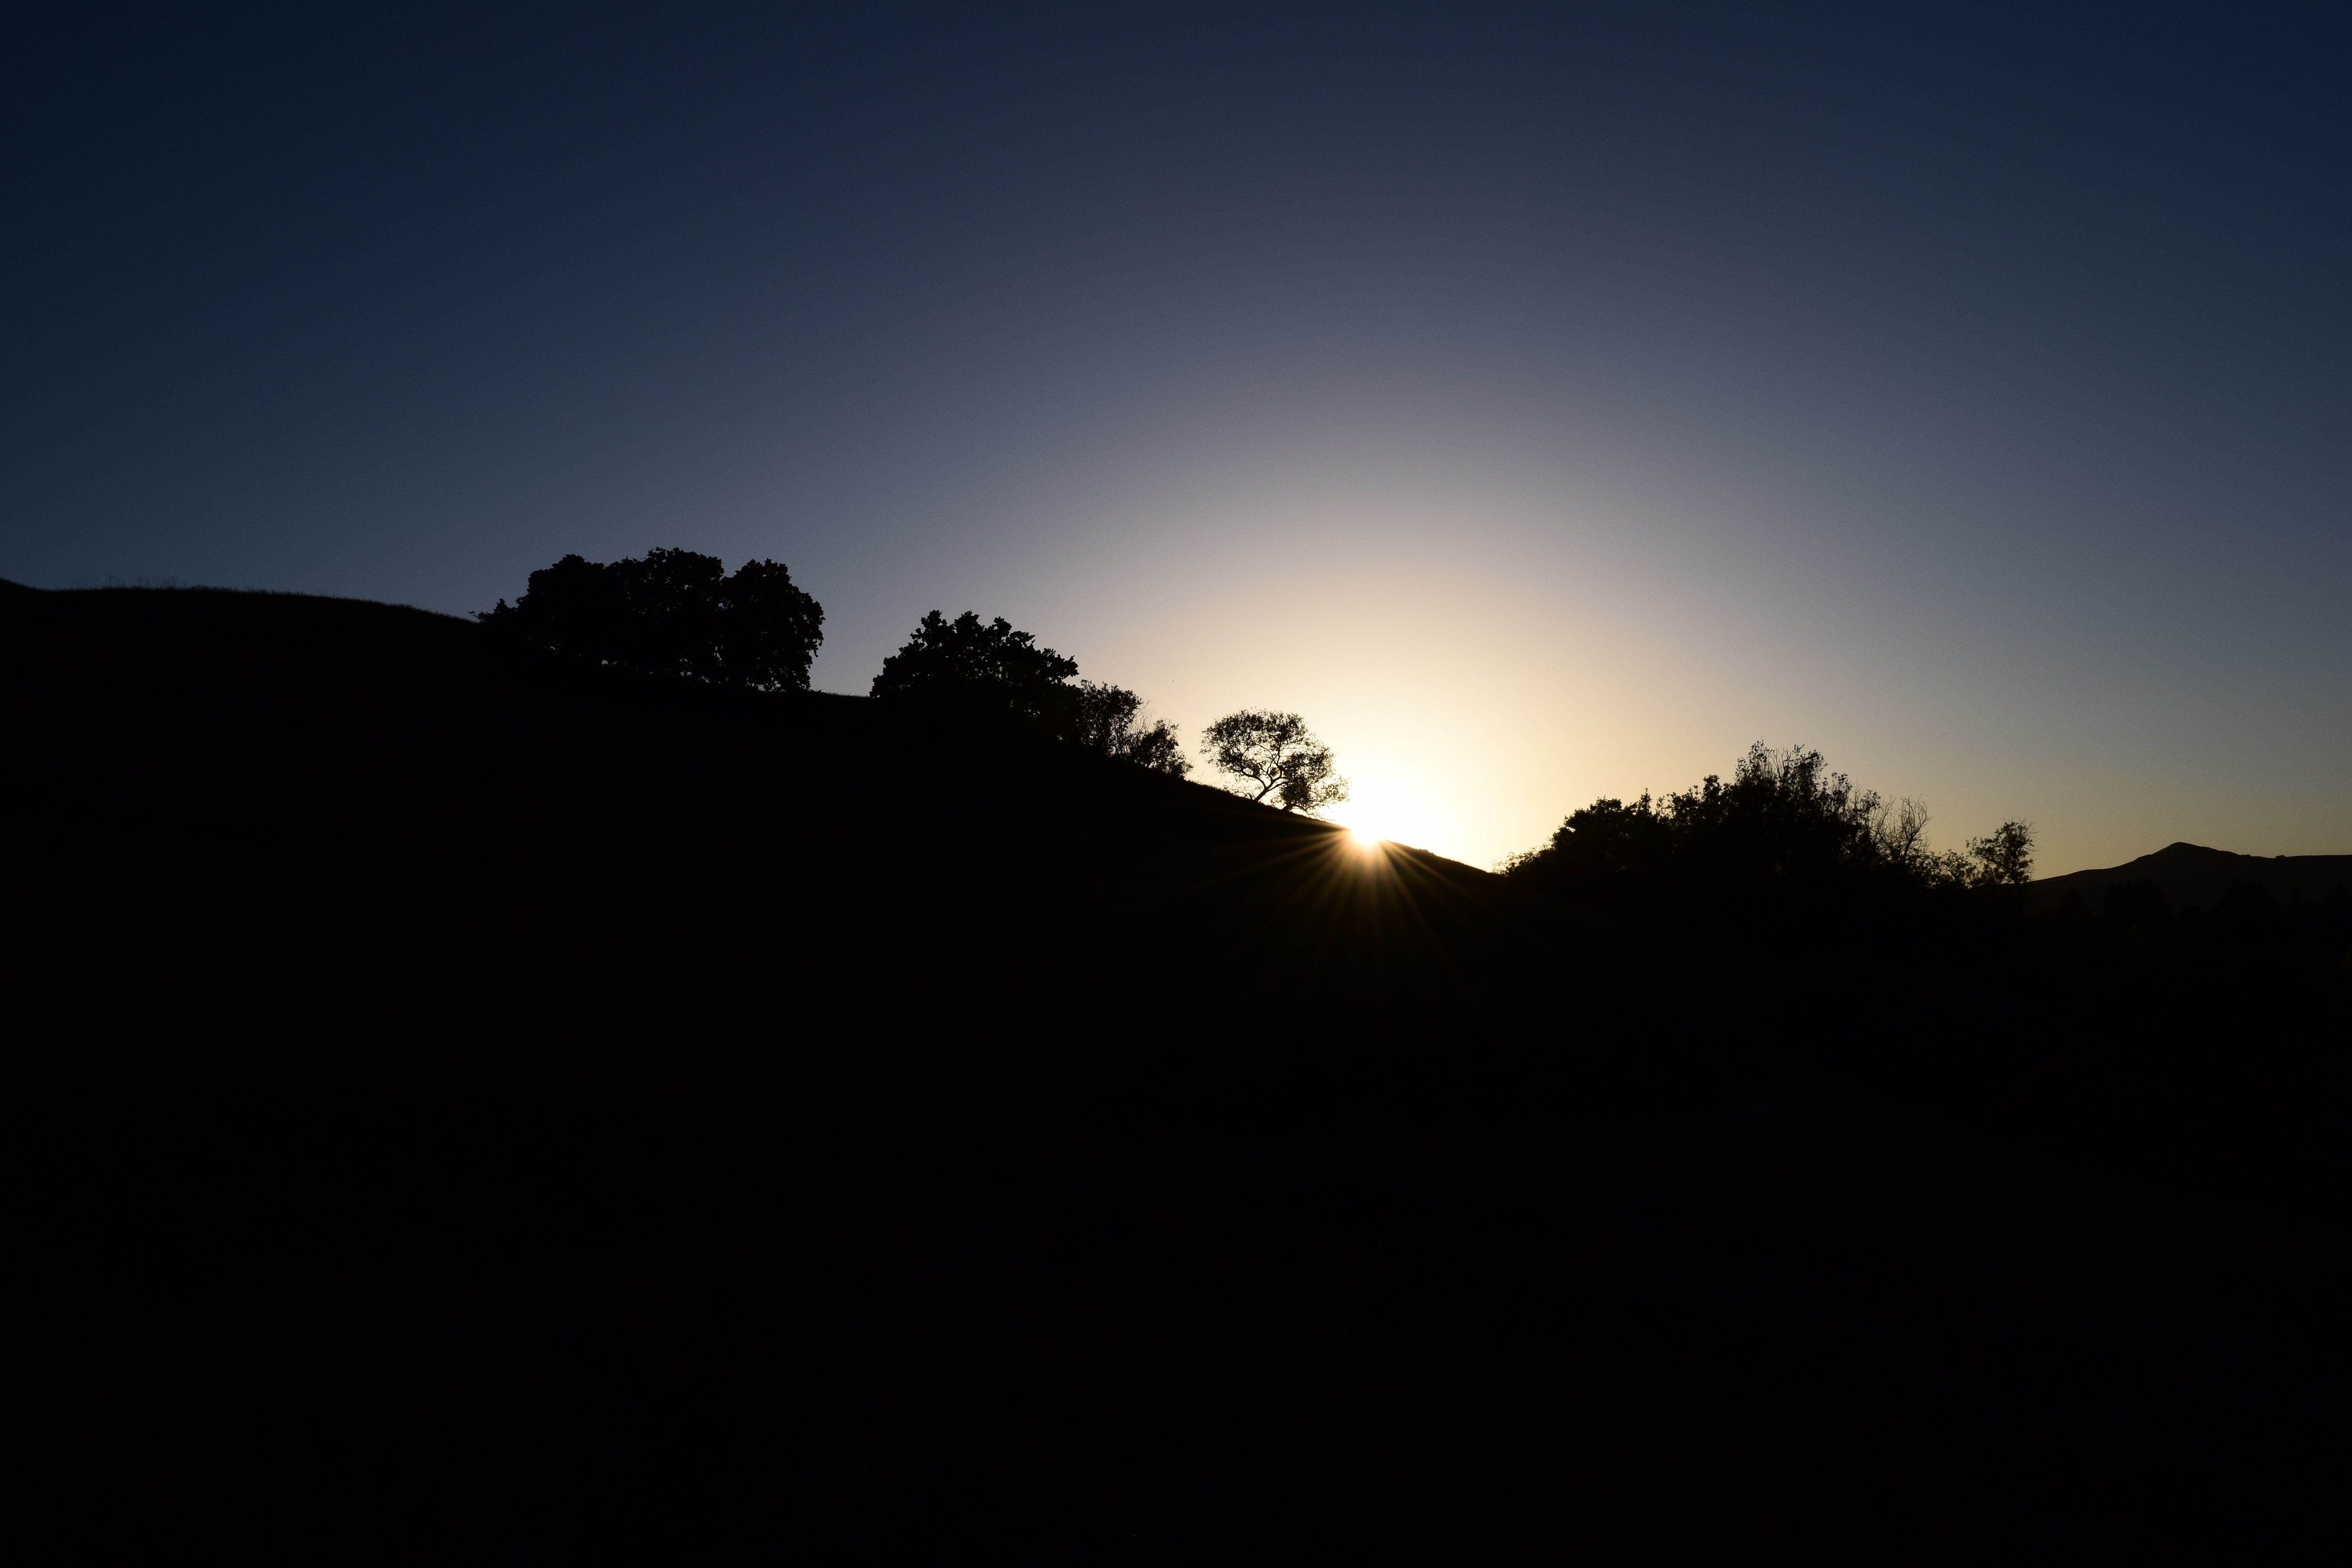
nature, forest, horizon, mountain, light, cloud, sky, sun, sunrise, sunset, night, sunlight, morning, hill, dawn, atmosphere, dusk, evening, twilight, glow, contrast, darkness, trees, backlight, silhouettes, atmospheric phenomenon, mountainous landforms